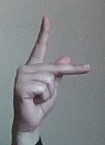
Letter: dha